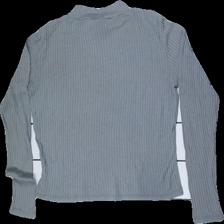
View: back
Type: Top
Category: Ladies
Brand: Not in the list
Brand text on label: Melly 1978
Colors: Grey
Material: 66% viscose, 34% polyester
Cut: Turtle neck, C-collar
Size: S
Holes: Minor
Price range: <50
Recommended usage: Export